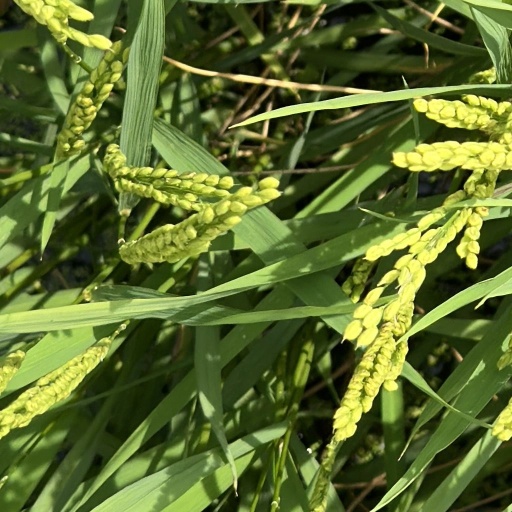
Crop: rice